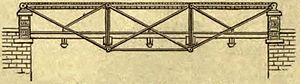
Albert Fink est un ingénieur civil américain d'origine allemande, né à Lauterbach le 27 octobre 1827, et mort à Ossining, comté de Westchester, État de New York, le 3 avril 1897.